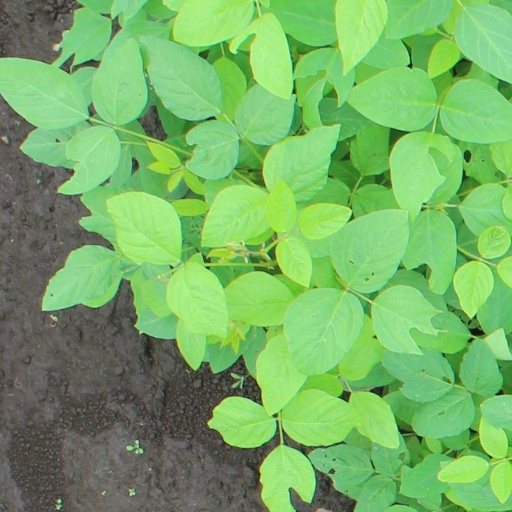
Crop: soybean